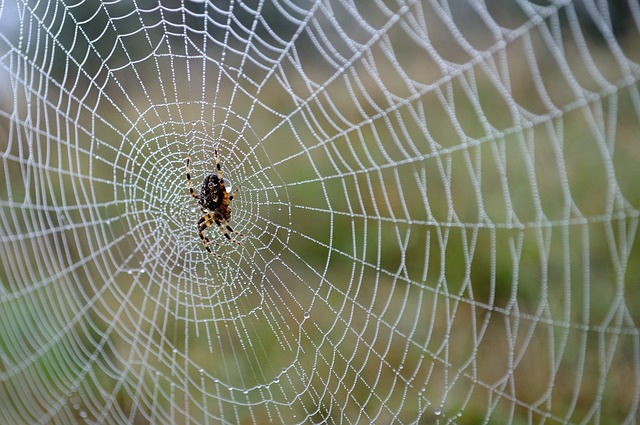
Label: spider